Indian harmonium

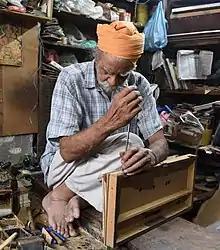
A craftsman repairs a harmonium in his shop in Amritsar, India.

The European harmonium developed in the 18th century, inspired by the Chinese sheng, a gourd mouth organ. Various types of European harmoniums and reed-organs arrived in India in the 19th century, some were brought by missionaries.